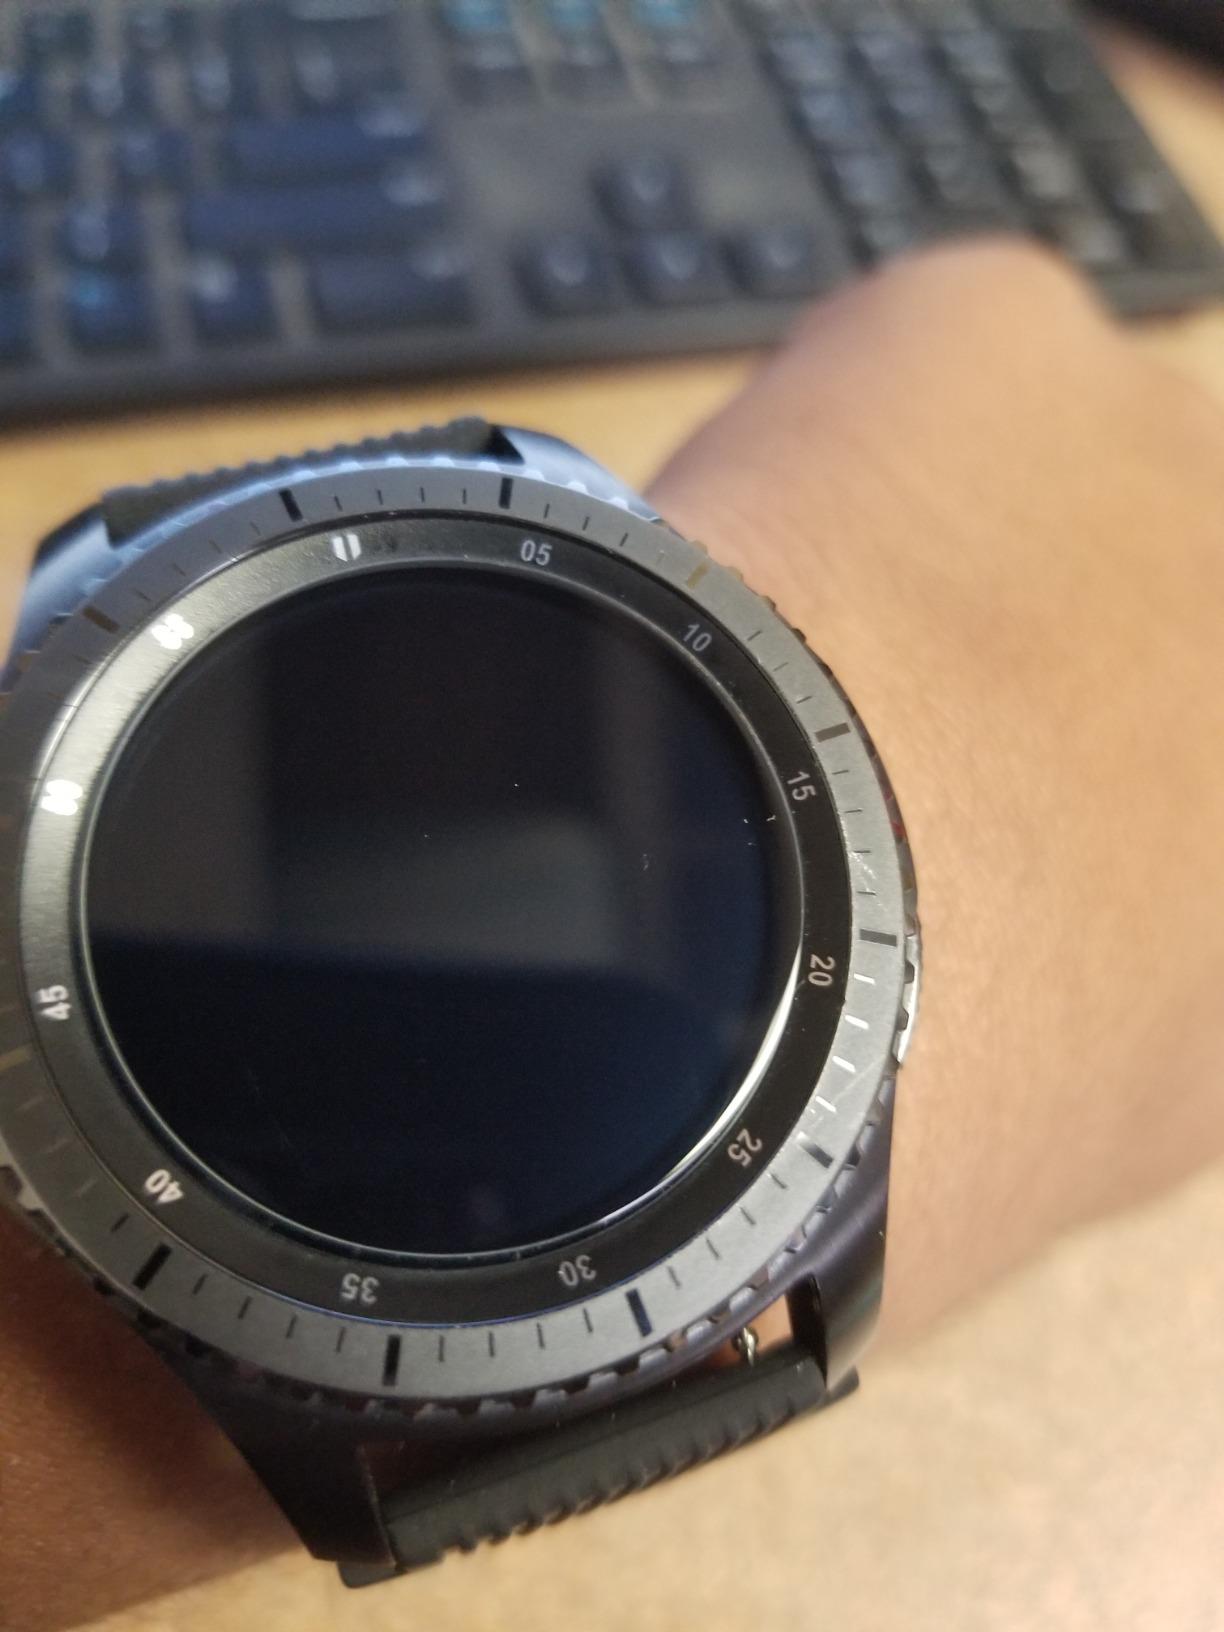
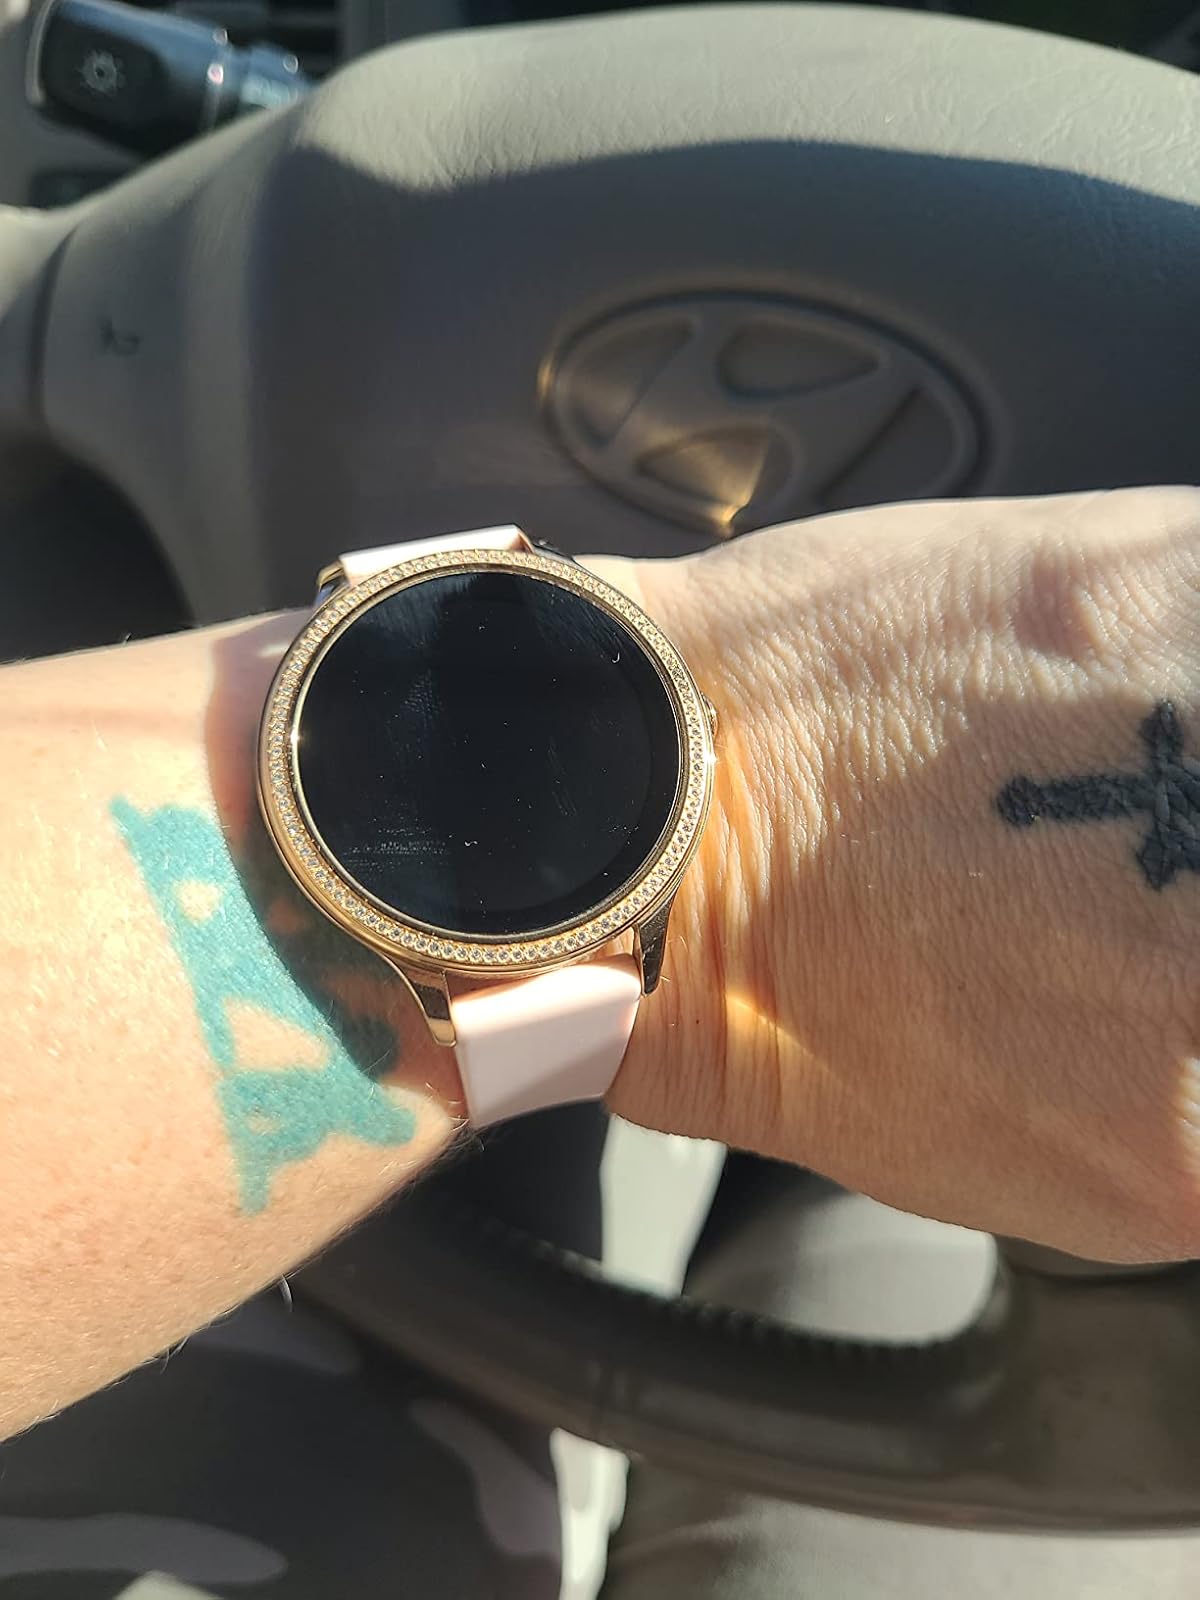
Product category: smartwatch
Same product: no